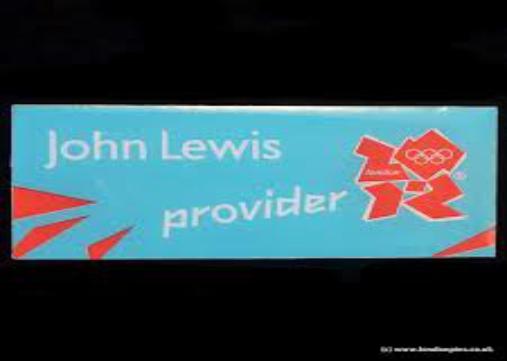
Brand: John Lewis
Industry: Others